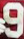
Number: 9